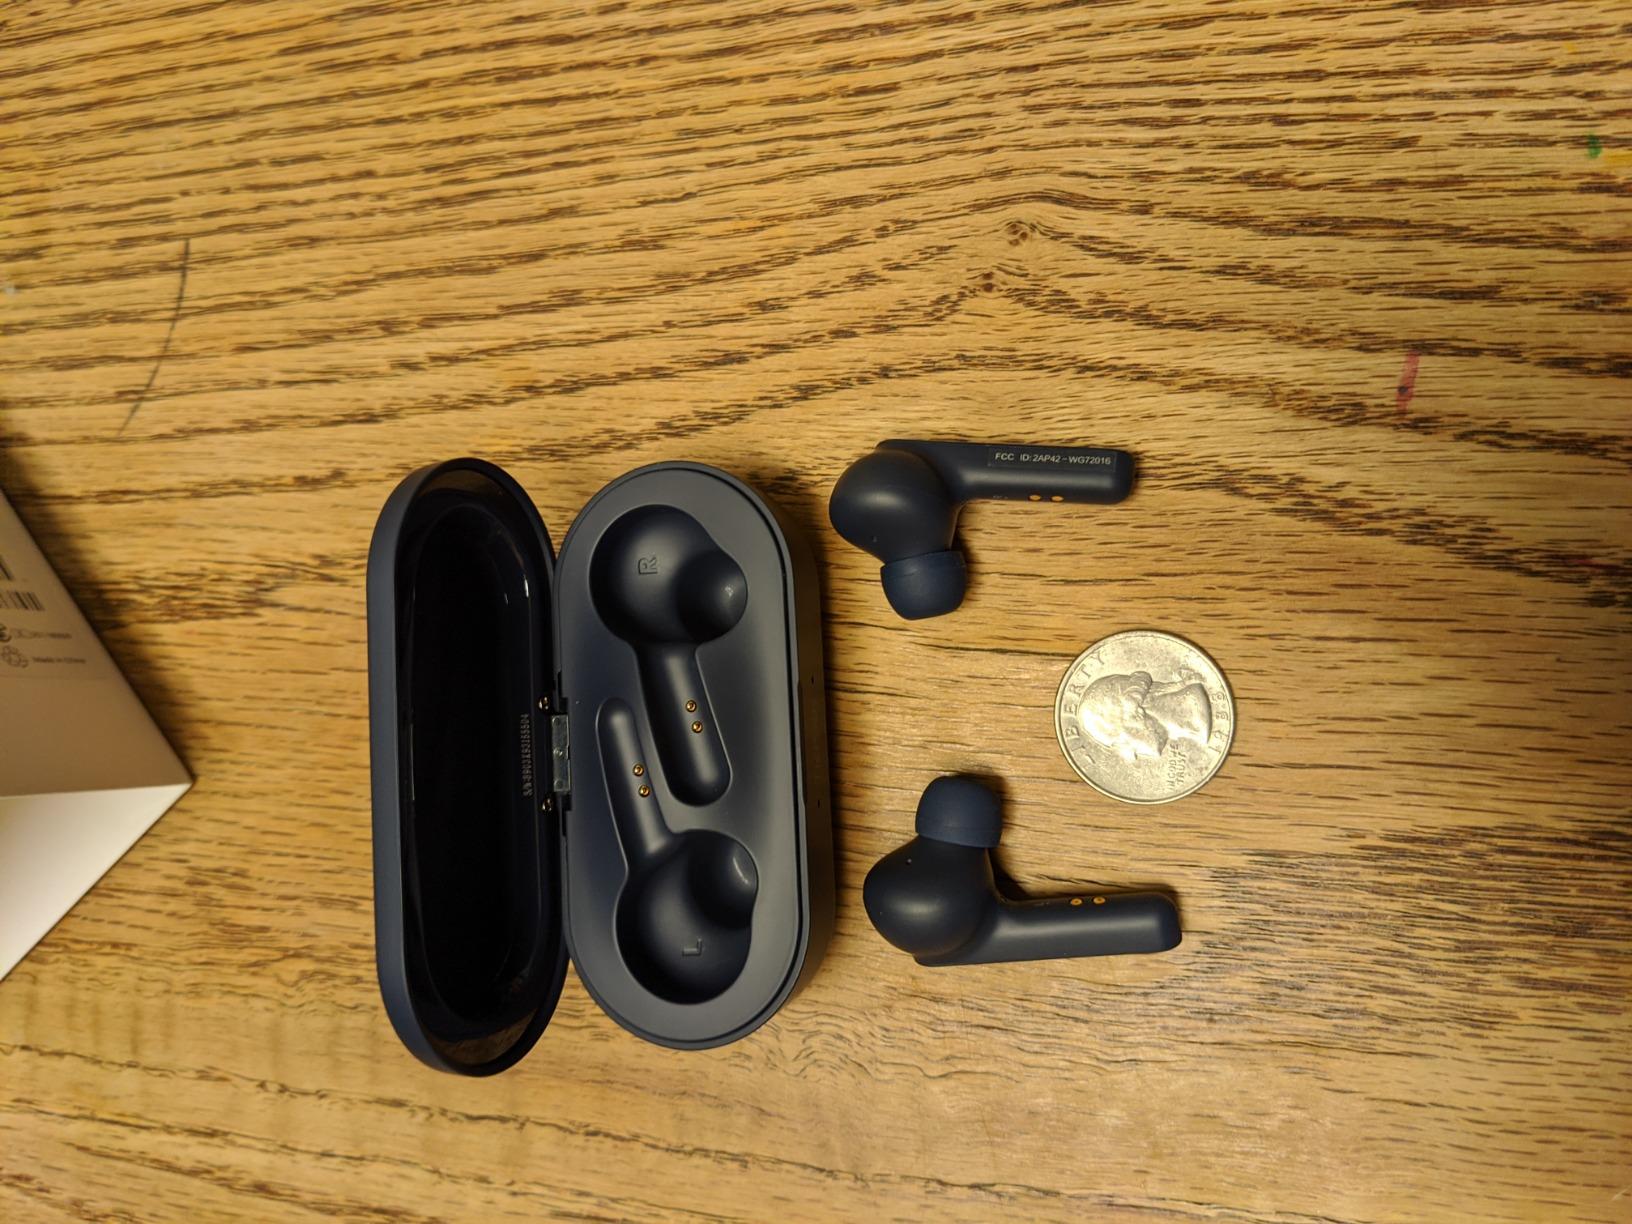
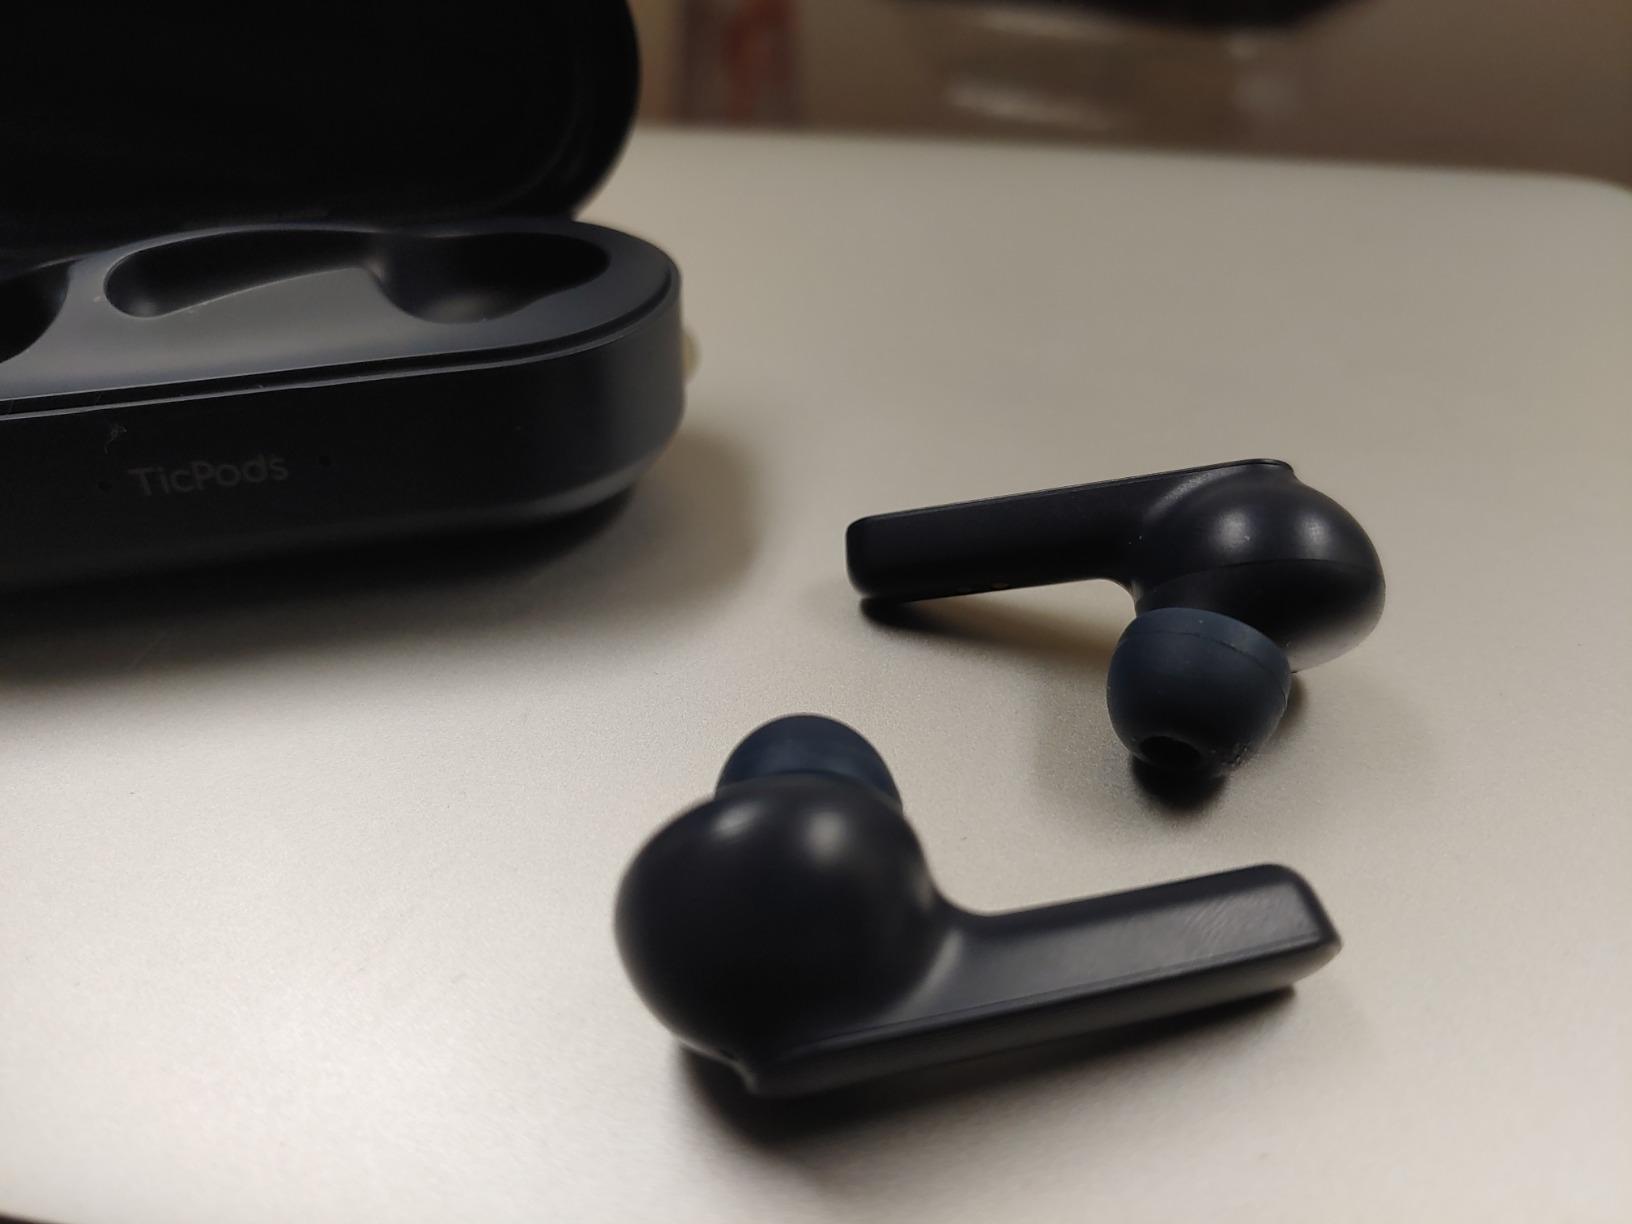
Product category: earbuds
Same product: yes